Players Magazine

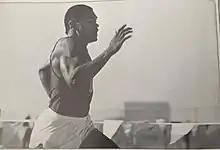
Black people in sports

Writers for "Players" magazine inspired hip-hop innovators like Nas, Tupac Shakur, and The Notorious B.I.G. In American culture, porn is a stimulus of a popular imagination stratified and, indeed, haunted, by race. These portrayals, reinforce negative stereotypes about black people. When the only representations audiences see of minority characters are negative, these portrayals manifest to society. These images influence how audiences view minorities. Minorities also face implications from this by internalizing these representations. Negative representations that are internalized are demoralizing and reduce self-esteem. These representations impact our expectations for characters in thinking about stereotypes, and the kinds of characters that we expect certain bodies to portray. According to Miller-Young, black women are undervalued in the porn industry. Some examples that manifest themselves in the porn industry, is the binary that exists for black women; you are either a Mammy non sexual, or the Jezebel, inherently available and hyper sexual. Black women are also disproportionately viewed as aggressive, domineering, and unfeminine. Whereas black men are depicted as animalistic and hyper masculine.